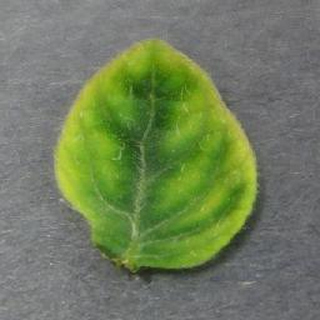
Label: tomato_yellow_leaf_curl_virus